Culture of Veliko Tarnovo

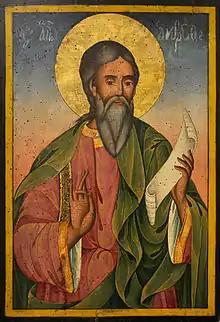
Icon of St Andrew the Apostle

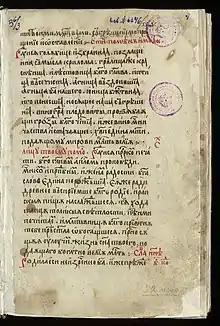
Octoechos in the Middle-Bulgarian language

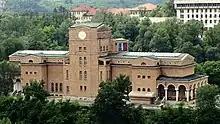
The City Gallery

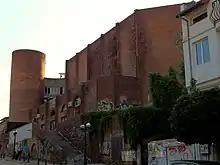
Poltava cinema in the city center

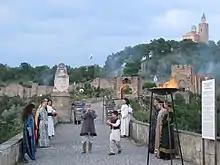
Medieval costumes

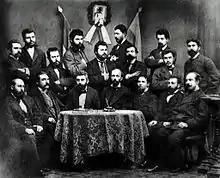
Wear of Bulgarian Liberal Party leaders in 1879

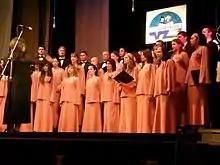
Choir Cantilena

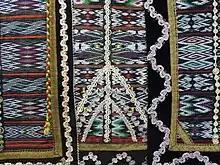
Traditional embroidery

The culture of Veliko Tarnovo concerns the arts, museums, festivals and other entertainment in Veliko Tarnovo, Bulgaria.